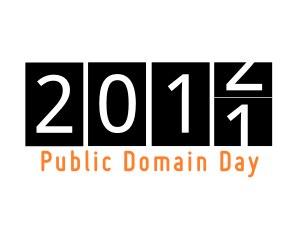
Le Public Domain Day est un jour du calendrier servant à célébrer le moment où certains ouvrages cessent d'être soumis au copyright et entrent dans le domaine public. Cette transition légale survient le plus souvent le 1ᵉʳ janvier de chaque année dans tous les pays appliquant le copyright. L'observation d'un Public Domain Day était initialement informelle, la plus ancienne mention connue est de Lawrence Lessig et remonte à 2004. Depuis le 1ᵉʳ janvier 2010, un site web liste les auteurs dont les ouvrages sont entrés dans le domaine public. Chaque année, plusieurs activités sont organisées de par le monde par différents organismes pour souligner cette journée.